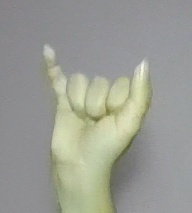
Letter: ya